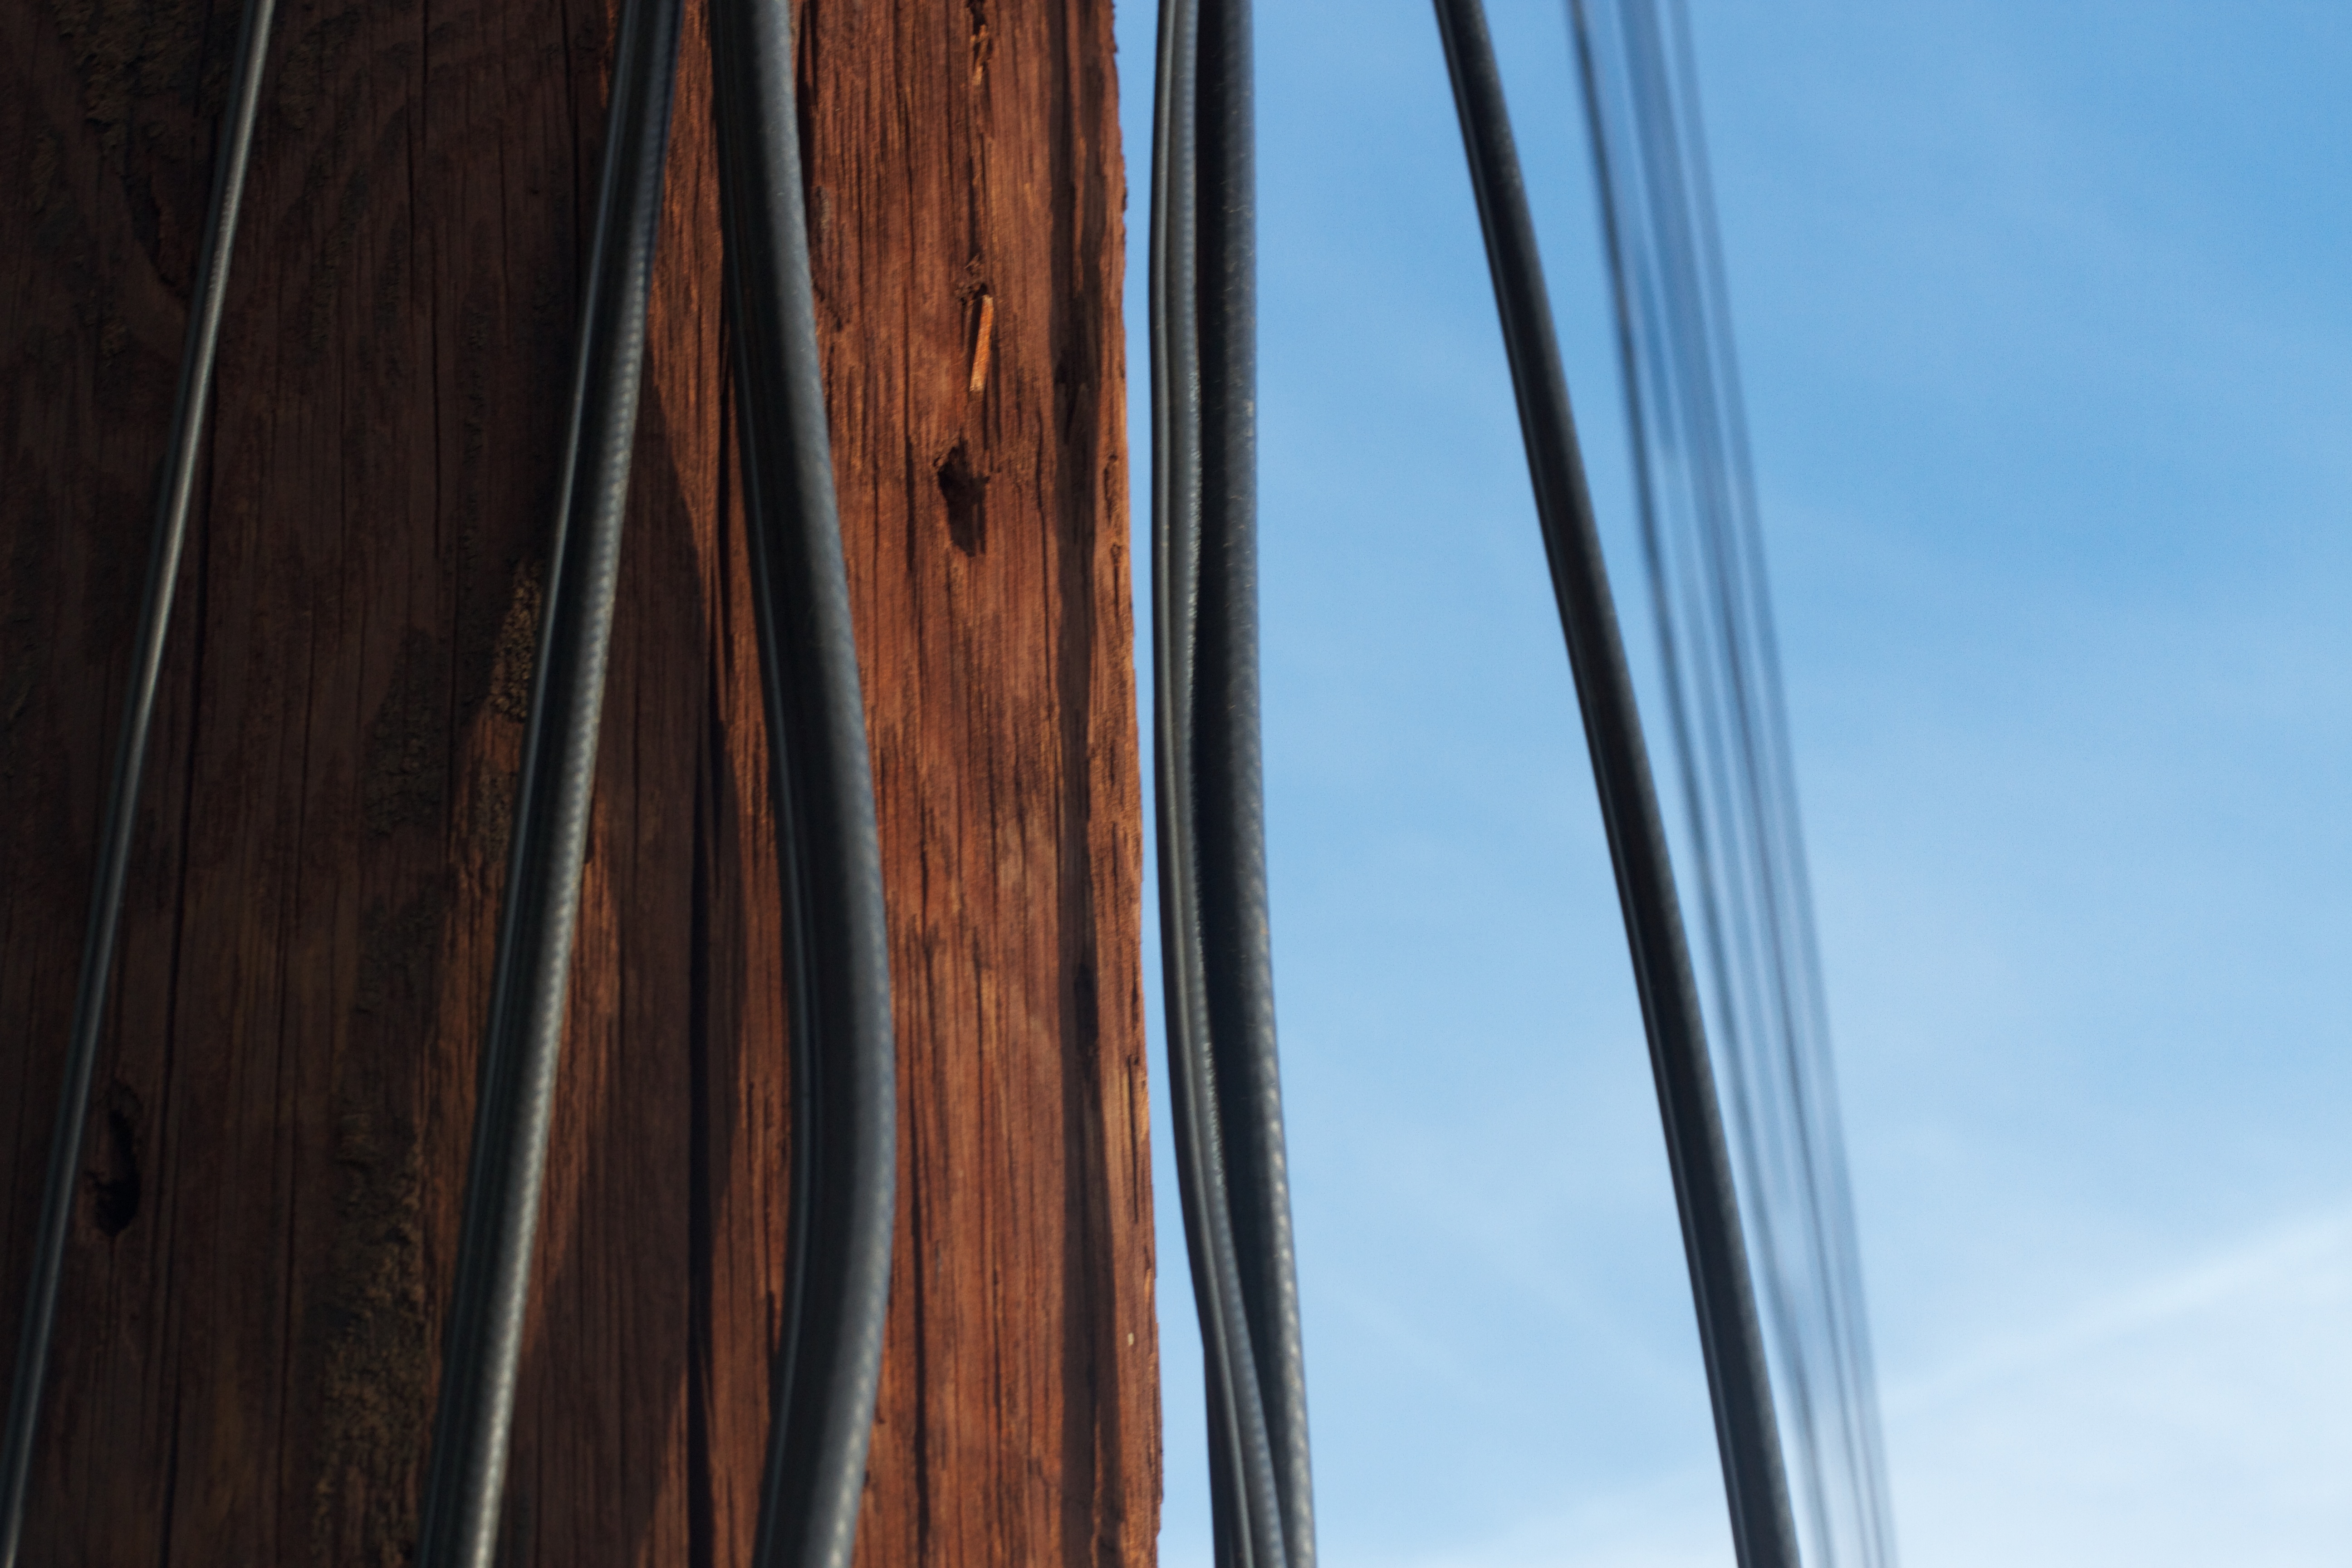
wood, window, line, mast, interior design, cool image, man made object